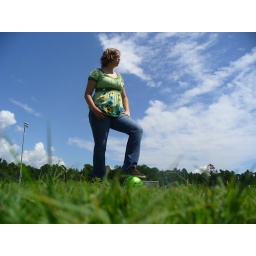
dont let looks deceive you. girlie girl by day, beast by gametime. :]